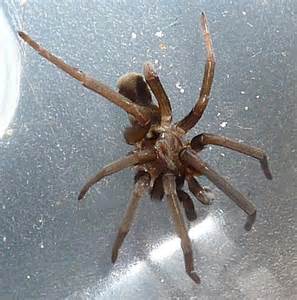
Label: ragno